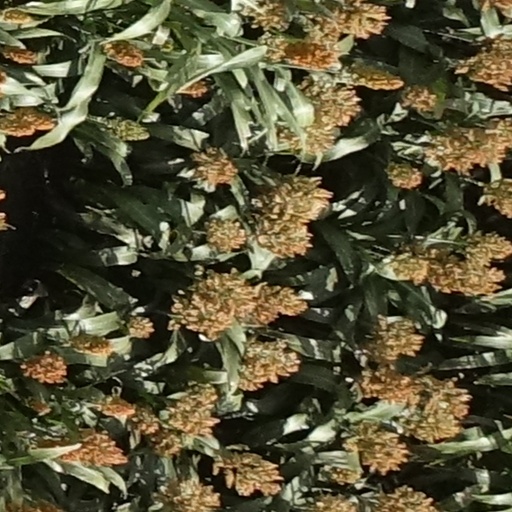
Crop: sorghum